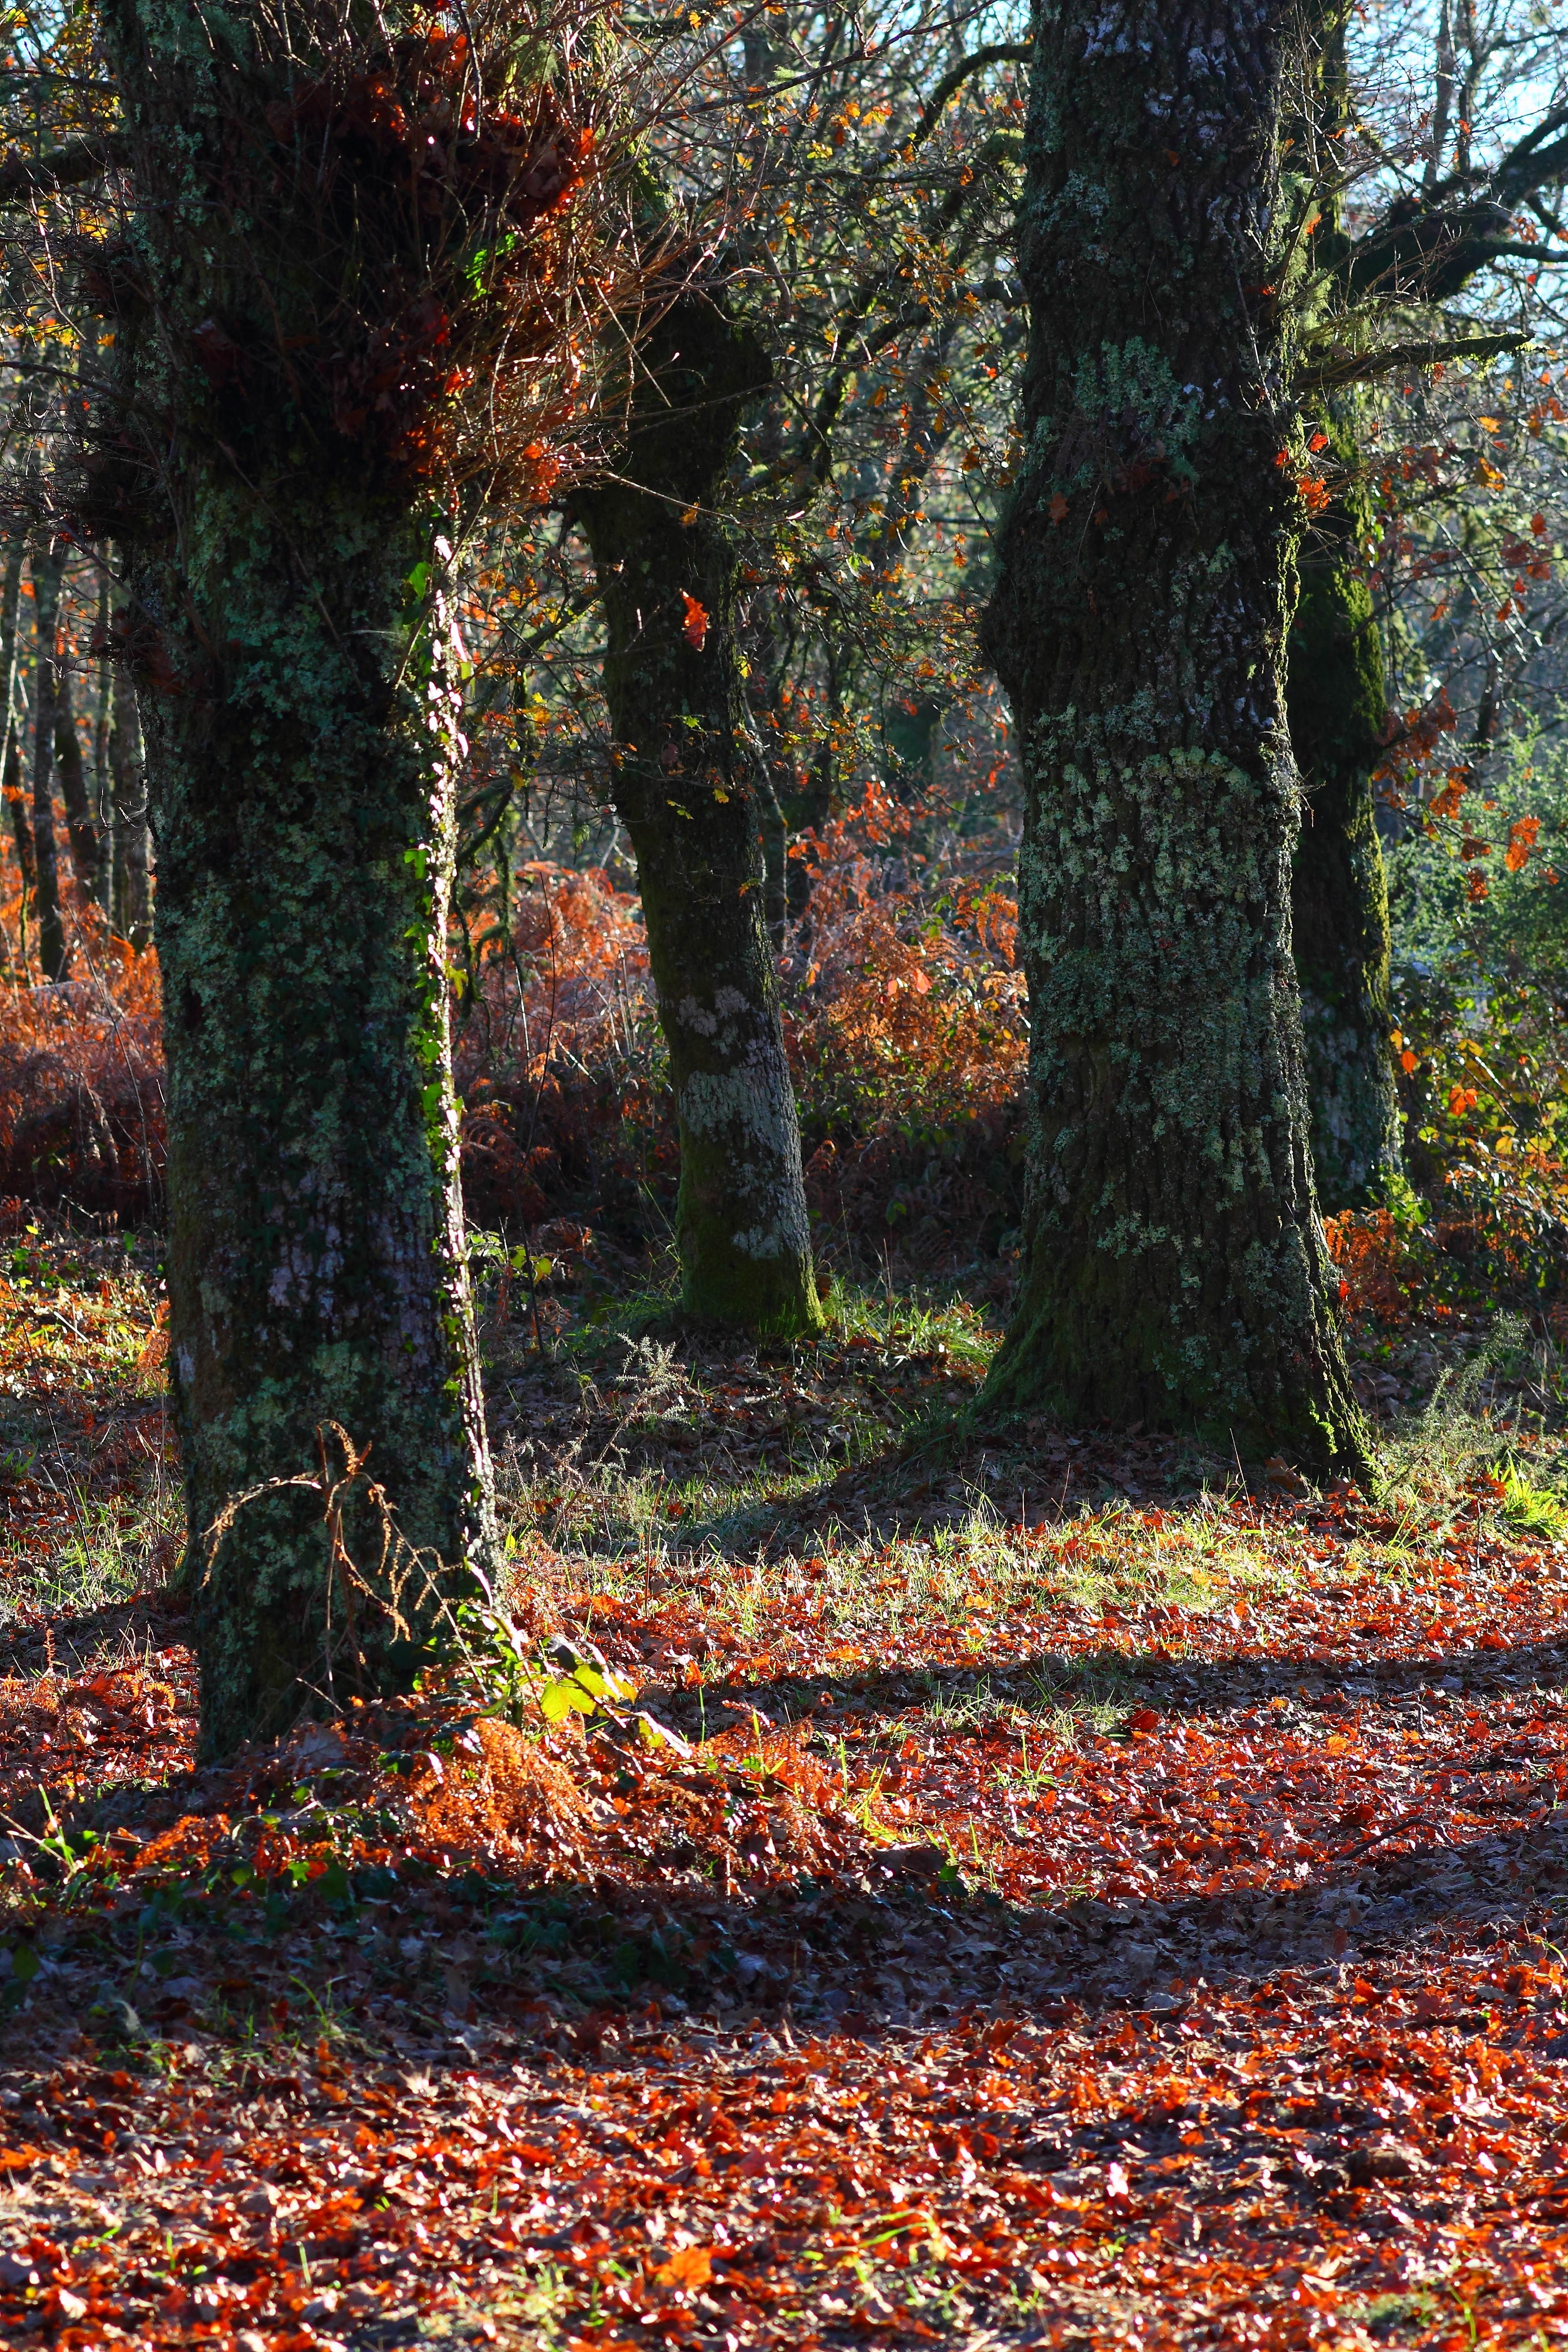
landscape, tree, forest, plant, sunlight, leaf, trunk, autumn, season, deciduous, grove, paisajes, woodland, habitat, ecosystem, canon100mm, biome, natural environment, woody plant, temperate broadleaf and mixed forest